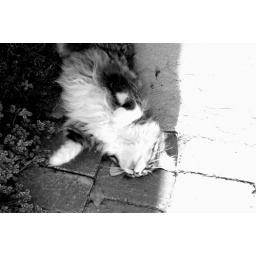
black and white picture of my cat Samoa Joe relaxing in the sun.